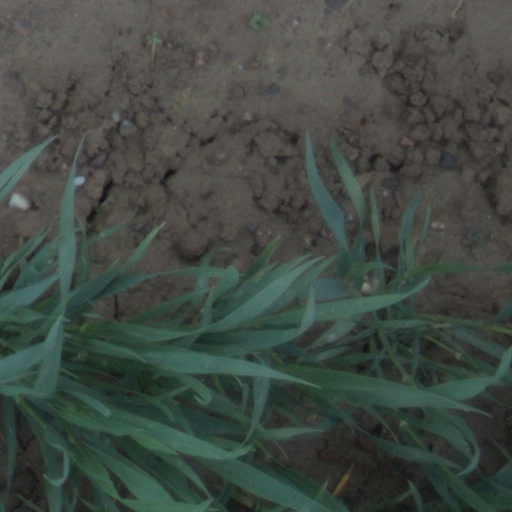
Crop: wheat